Ichneutica steropastis

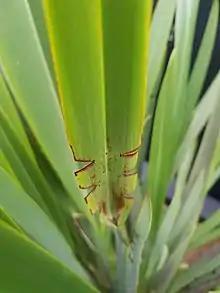
"Notch" formed from larvae damage to "Phormium tenax".

This species inhabits the edges of native bush as well as scrubland, wetlands and coastal dunes. The larvae of "I. steropastis" can exist on multiple host plant species. It is best known for consuming the leaves of the New Zealand flax, but other larval host plants include endemic species in the genus "Austroderia" as well as introduced species in the genus "Cortaderia". In particular "Austroderia fulvida", "A. richardii" and "C. selloana" are all recorded as larval host species of "I. steropastis" as is "Poa foliosa". This species has also been reared from species in the genus "Libertia". The host plant is not a reliable guide to confirm the identification of this species as larvae of both "I. arotis" and "I. blenheimensis" also feed on similar hosts including flax species.